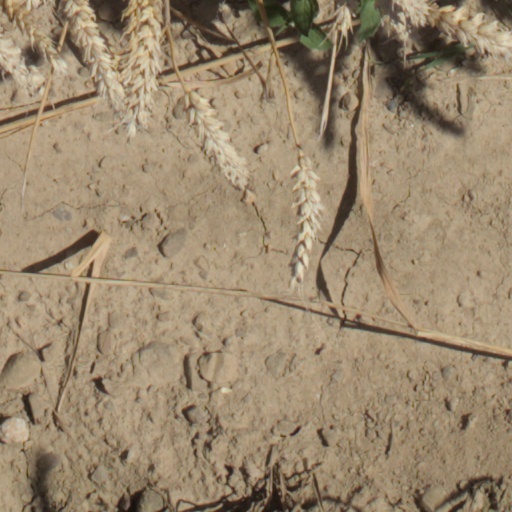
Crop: wheat